Pinner

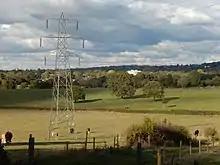
Farmland near Pinner

Pinner was originally a hamlet, first recorded in 1231 as "Pinnora", although the already archaic "-ora" (meaning 'hill') suggests its origins lie no later than circa 900. The name "Pinn" is shared with the River Pinn, which runs through the middle of Pinner. Another suggestion of the name is that it means 'hill-slope shaped like a pin'.